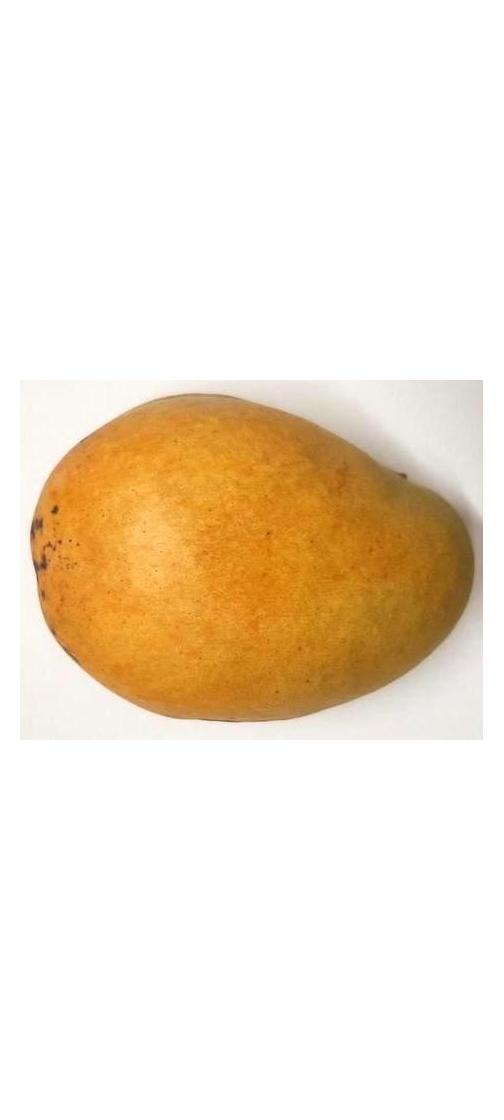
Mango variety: Bari-11